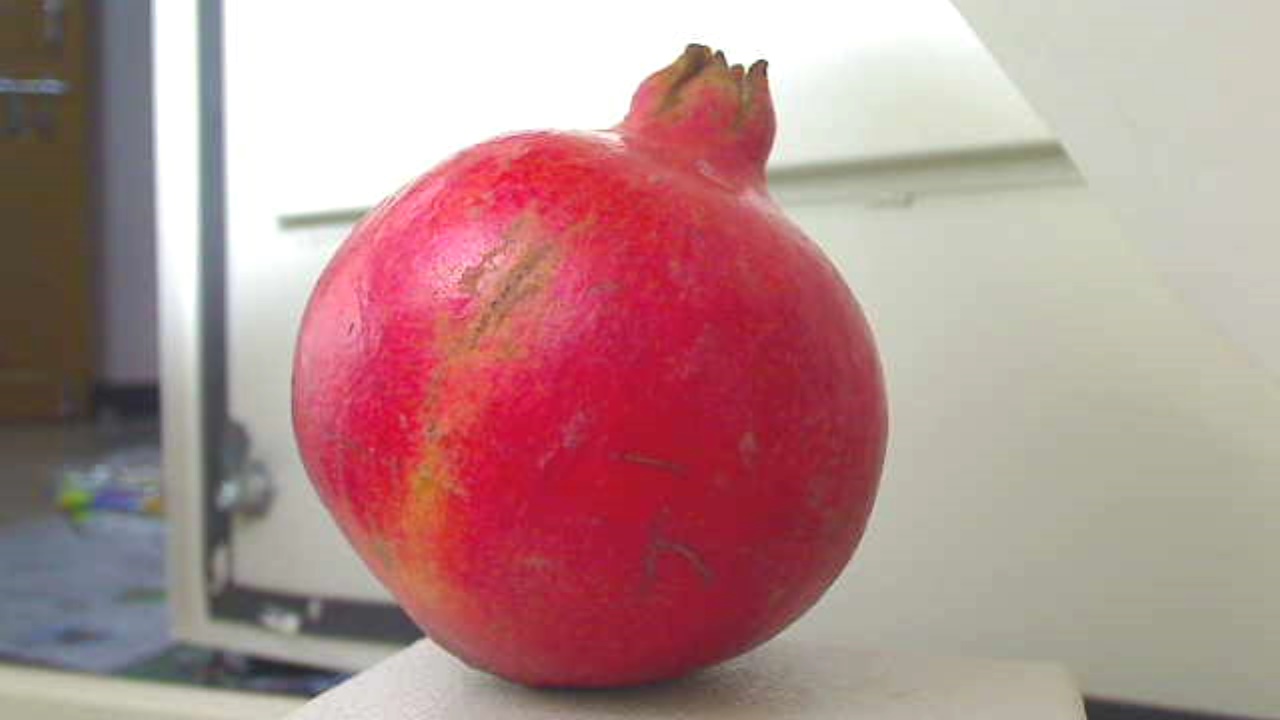
Grade: grade-2
Quality: quality-1